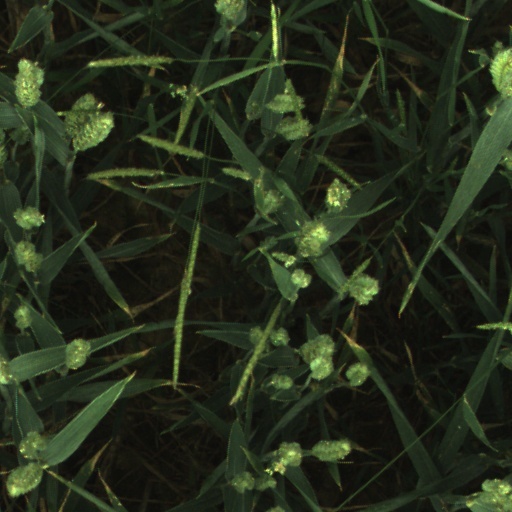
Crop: wheat